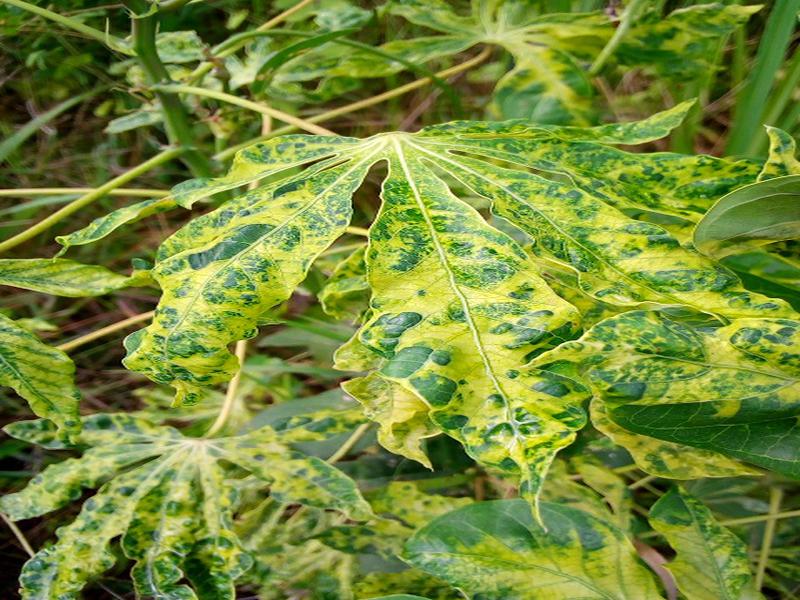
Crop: cassava
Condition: mosaic_disease